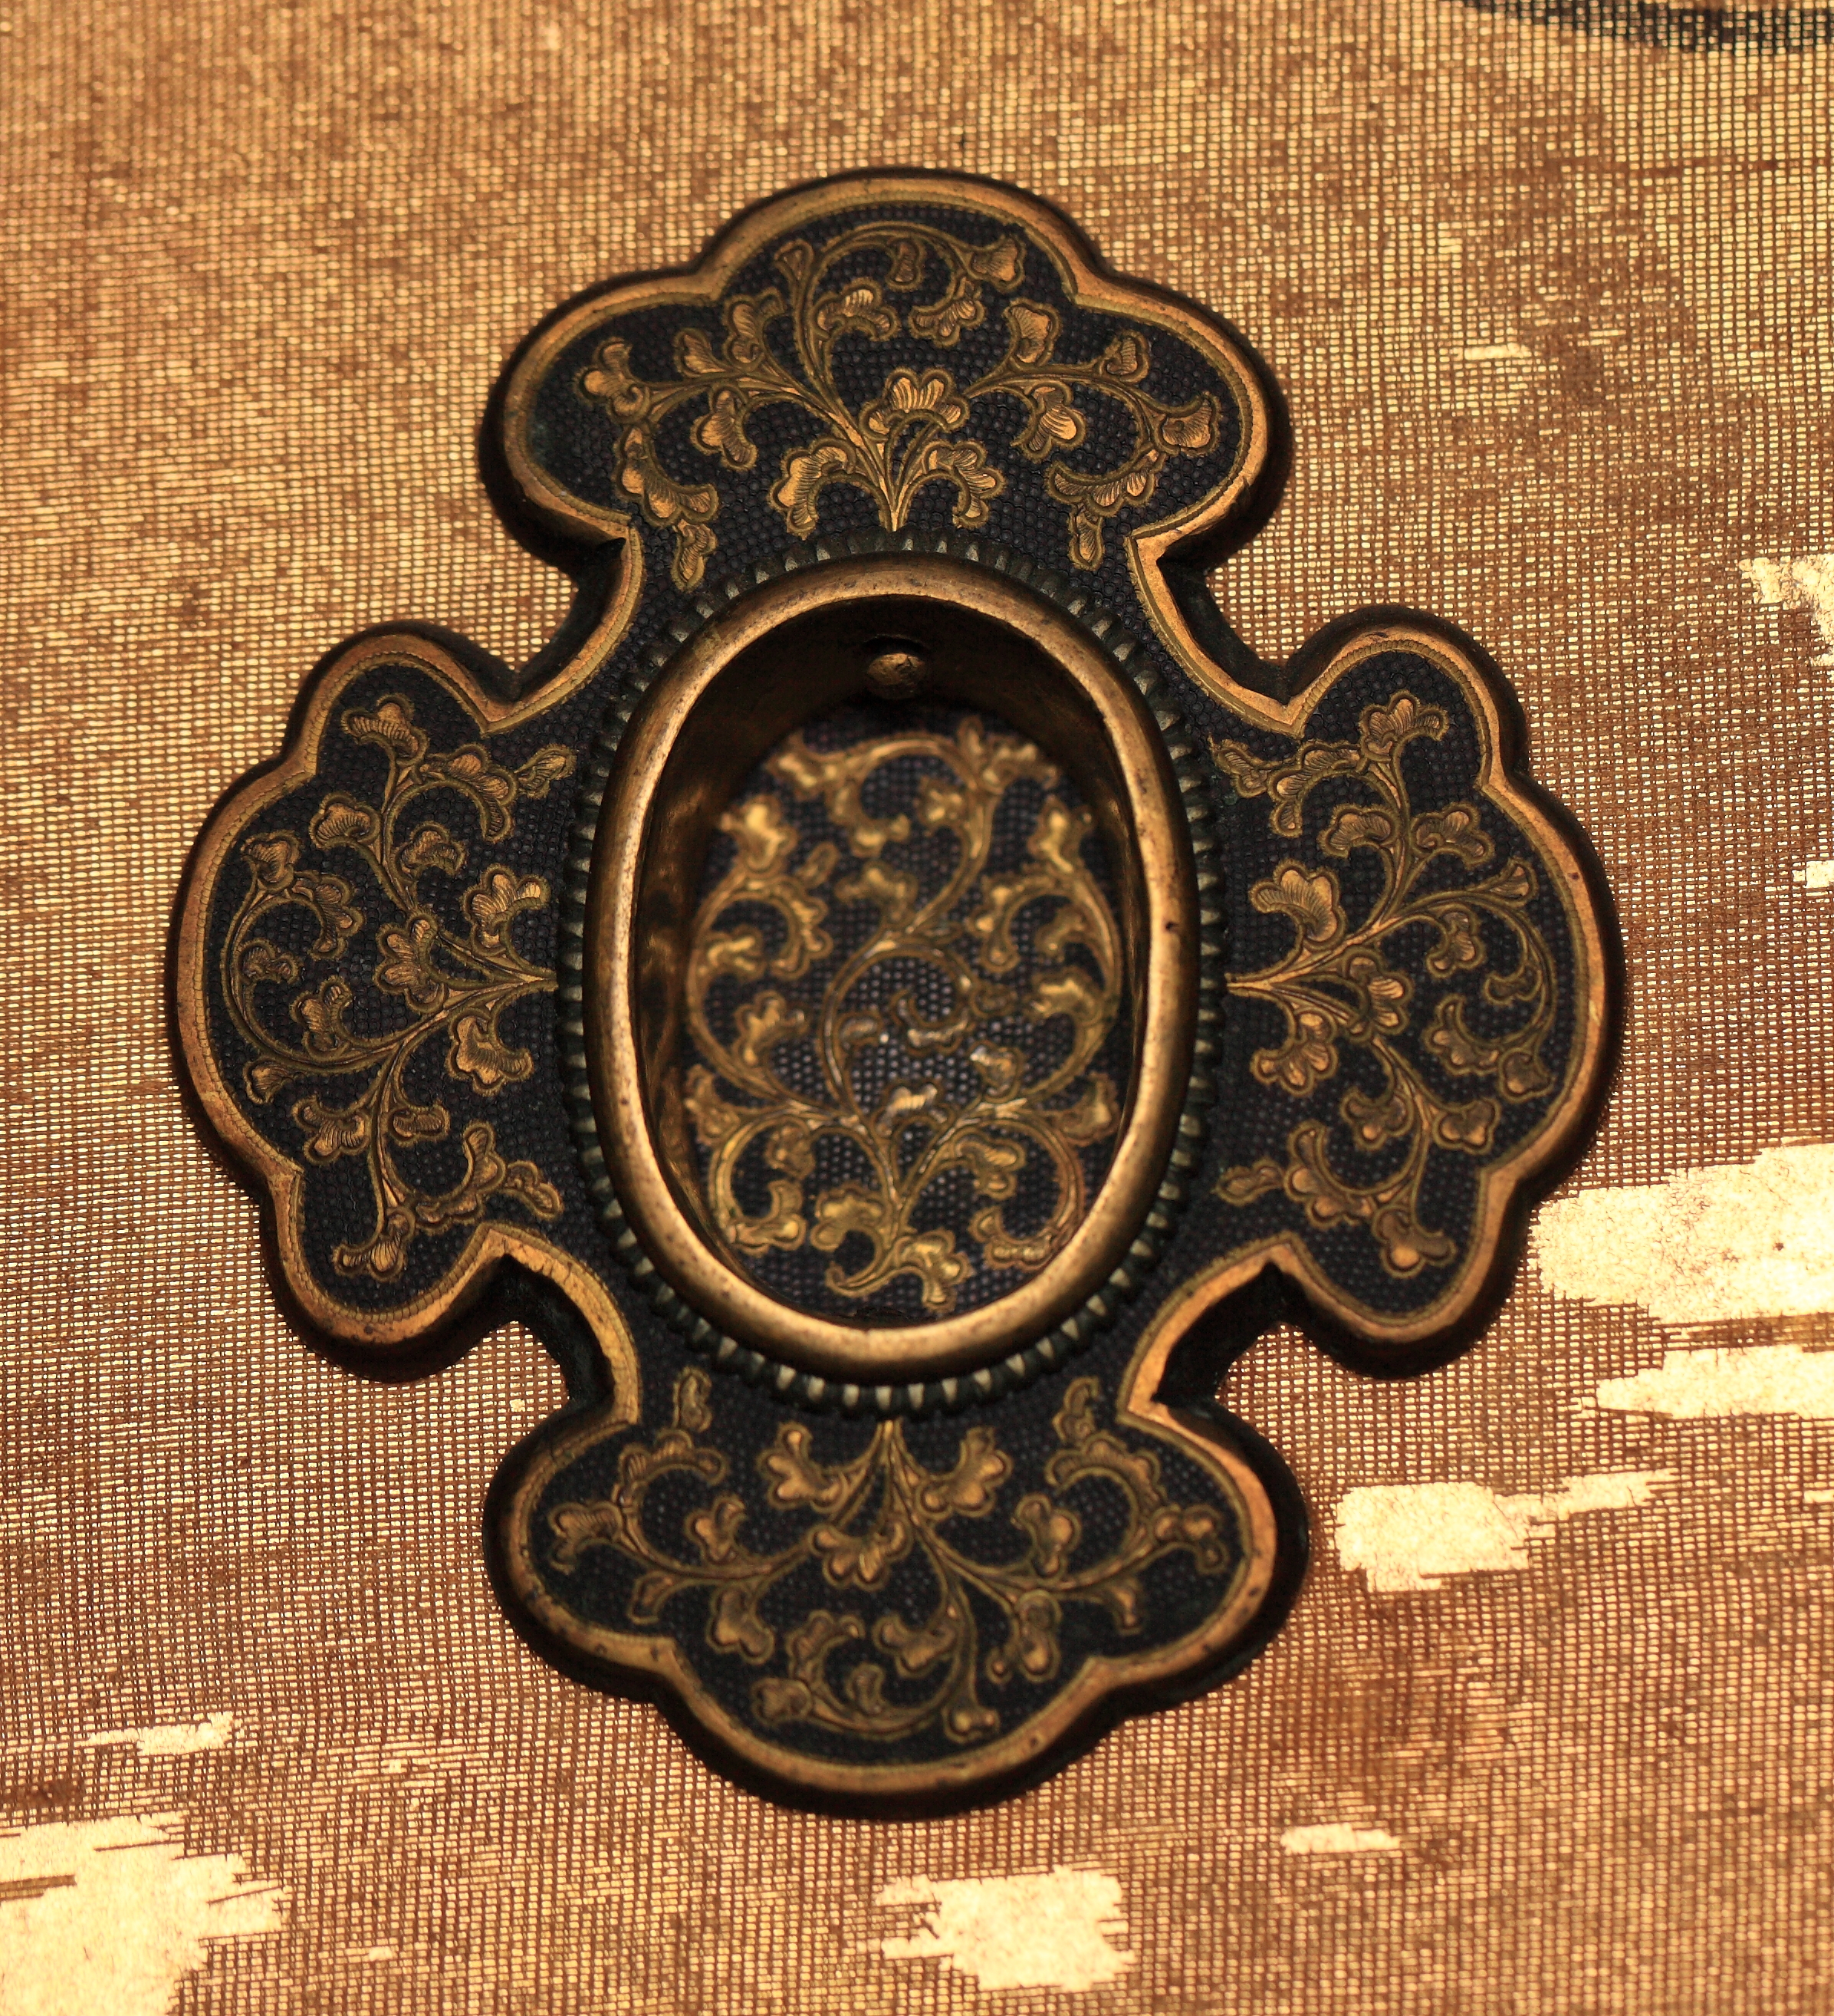
antique, number, pattern, high, brown, ancient, door, circle, font, art, illustration, design, japanese, knob, 5d, style, hires, markii, traditional, hi, res, resolution, chiba, kashiwa, yoshidafamily